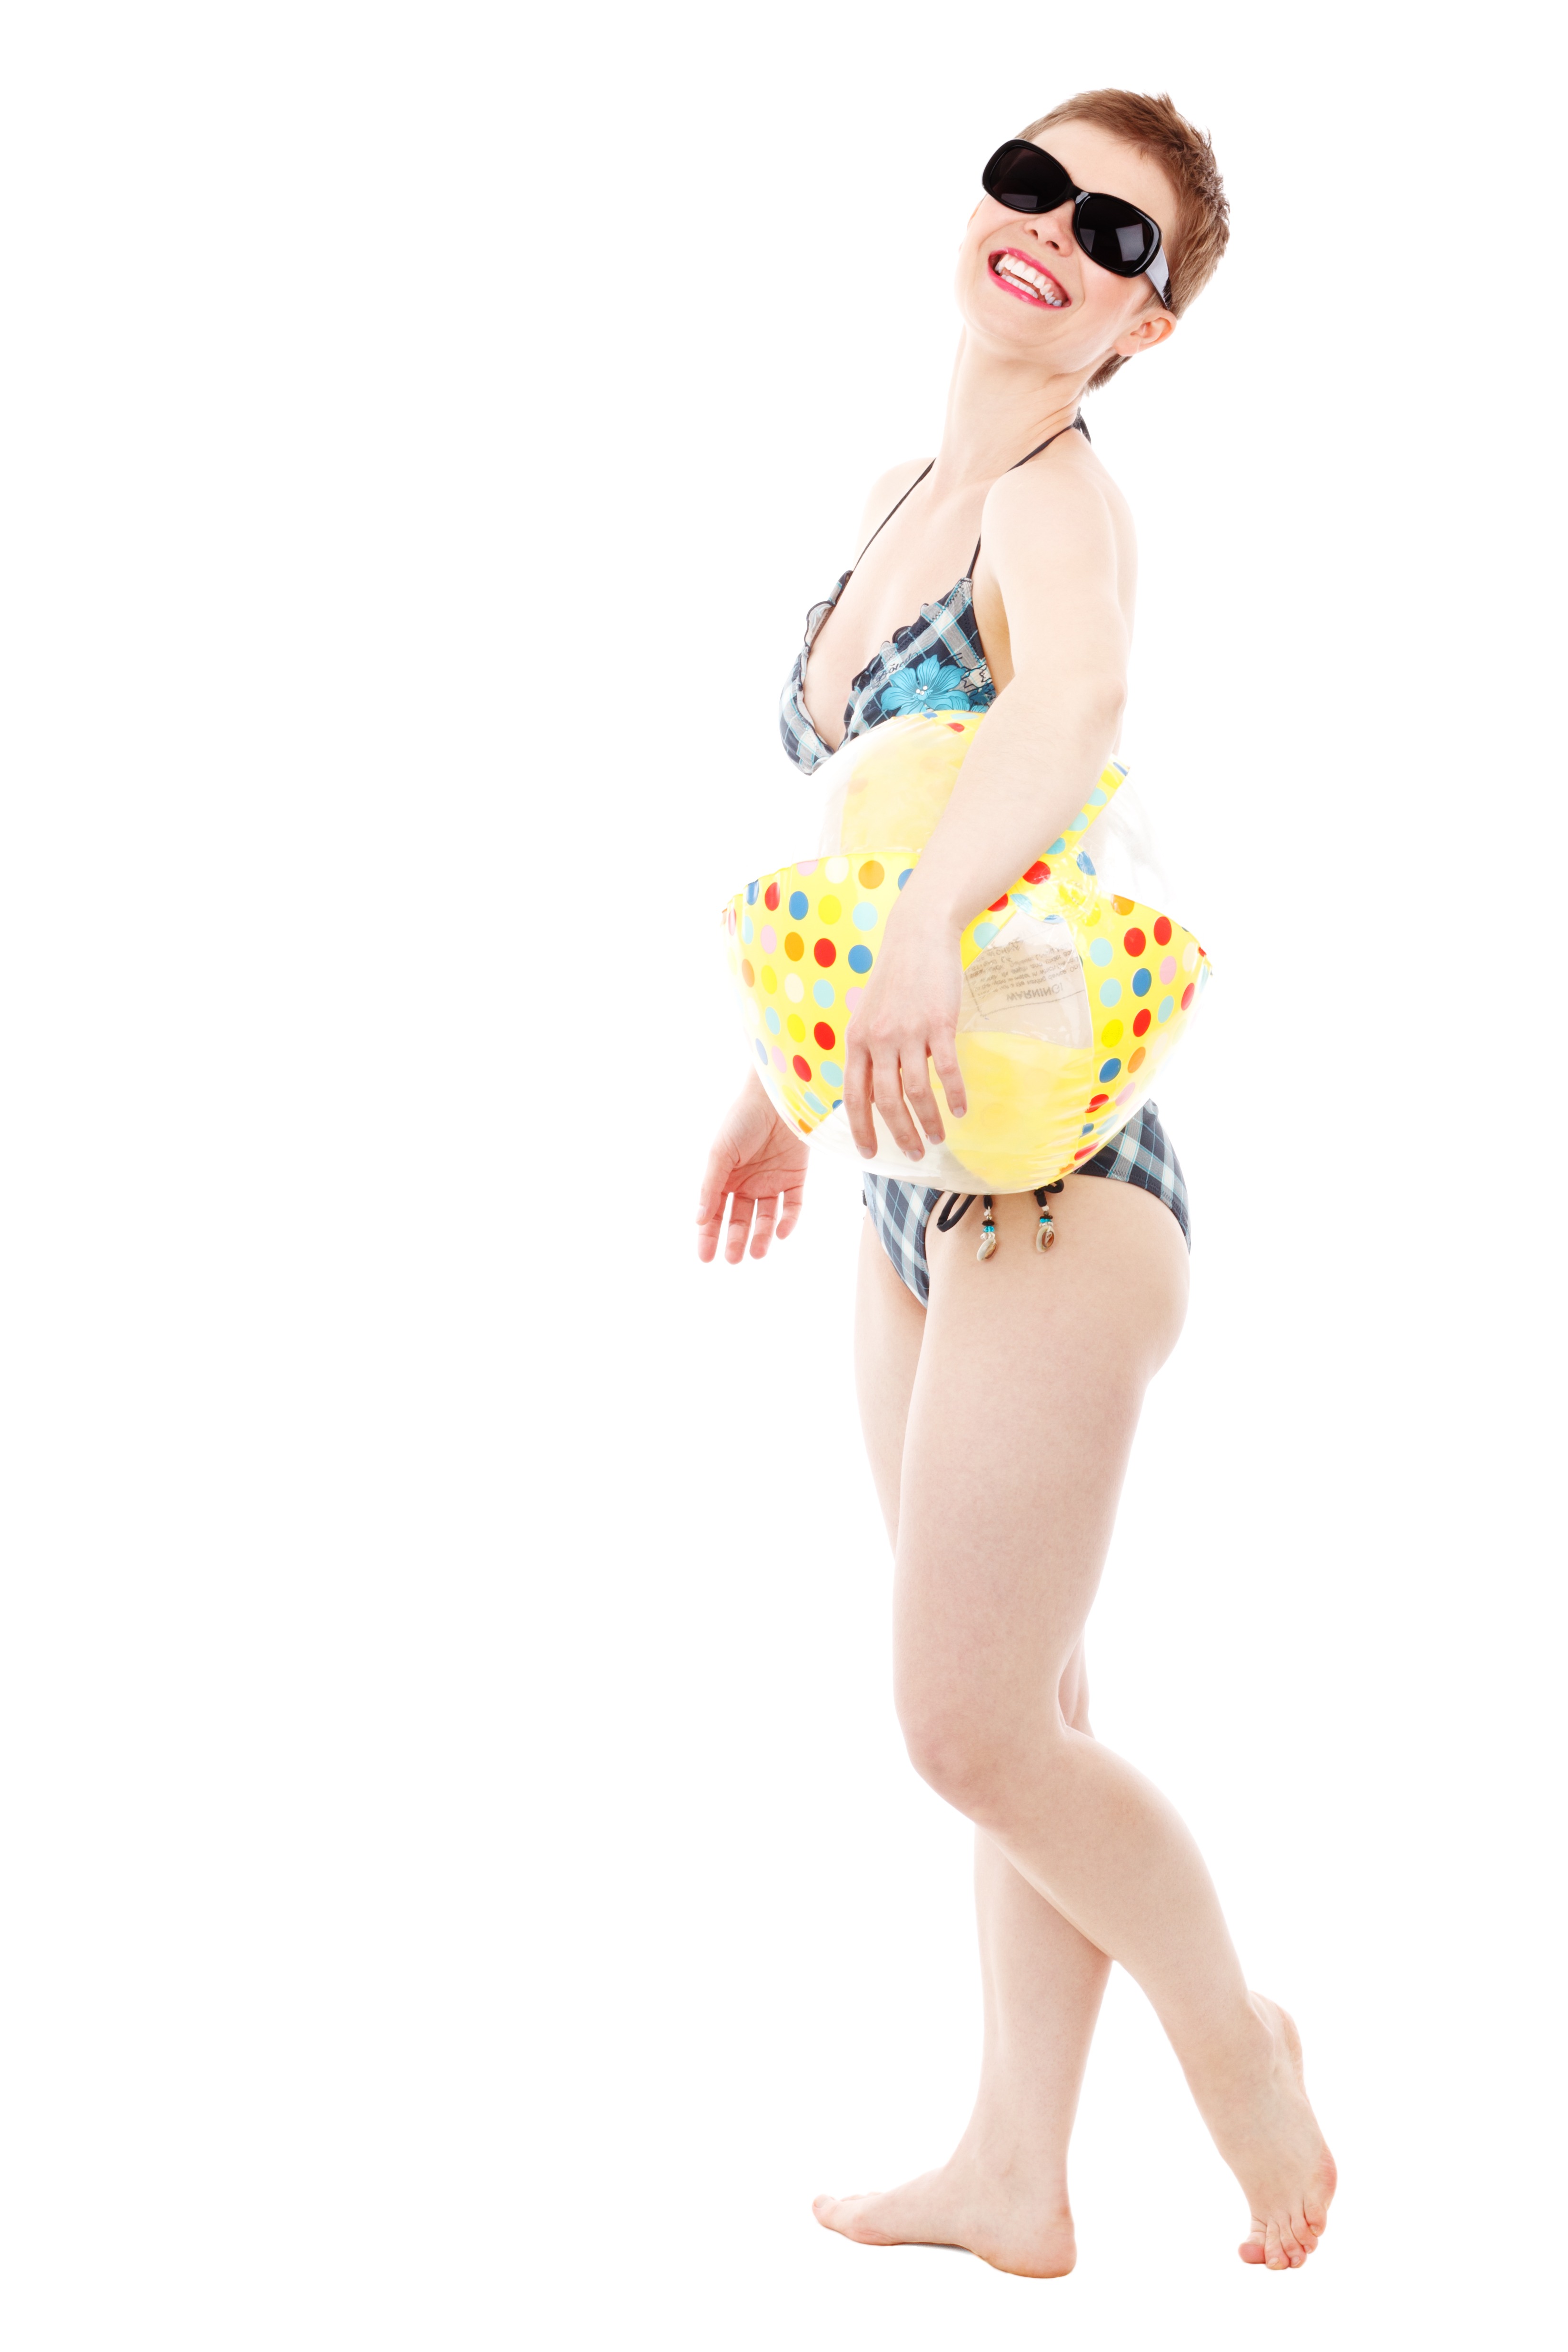
beach, suit, people, girl, woman, isolated, summer, female, swim, young, playing, clothing, smiling, bikini, swimwear, fun, happy, ball, joy, pretty, costume